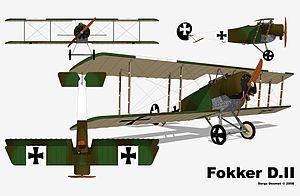
plan 3 vues du Fokker D. II (1916)
Le Fokker D.II était un avion de chasse biplan allemand de la Première Guerre mondiale, fabriqué par les usines Fokker.